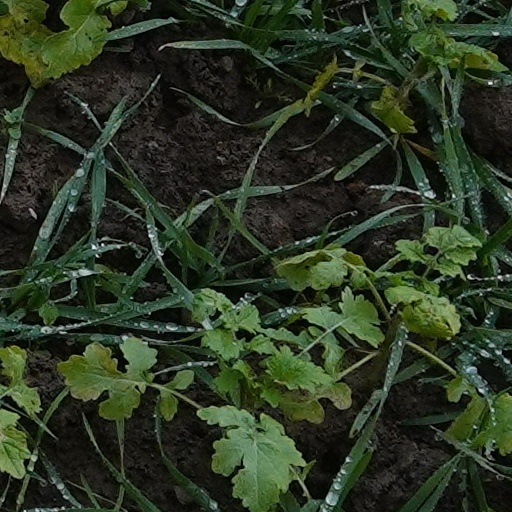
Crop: wheat